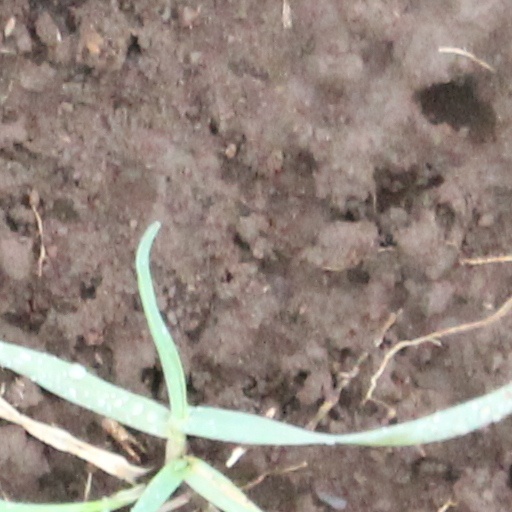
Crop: wheat